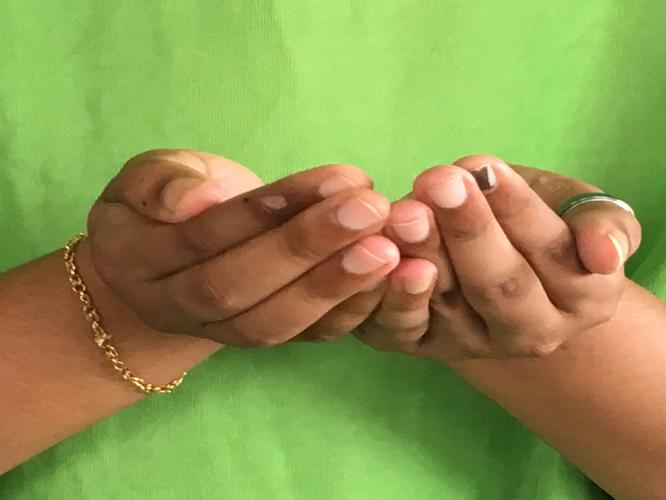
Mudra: Pushpaputa
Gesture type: double_hand